Ranguana Caye

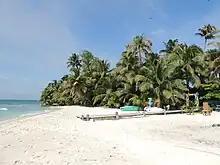
Ranguana Caye, Belize in 2016.

Ranguana Caye is a private island with a total area of two acres, approximately 20 miles west of Placencia, Belize. The island harbors a dock and moorings for visiting boats which is located just off the Belize Barrier Reef. Daytime visits are available through RanguanaCaye.com, and you can spend a night in the cabins located there as well. The island features different activities like paddleboarding in crystal clear water, fishing, kayaking, hammock napping, sunbathing, and playing beach games. The Edge of Paradise Bar & Grill located at the front of the island offers a variety of food and drinks that are freshly made and served throughout the day